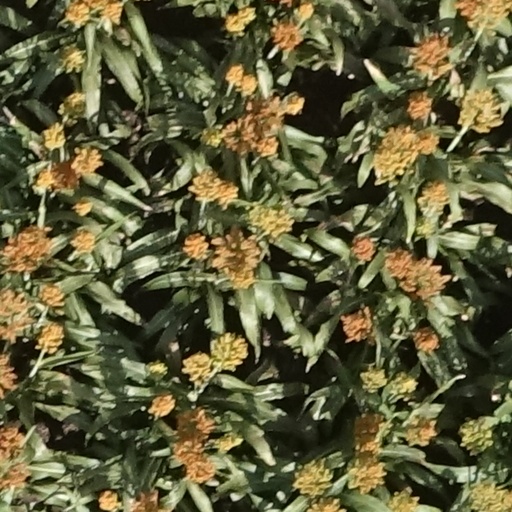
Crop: sorghum